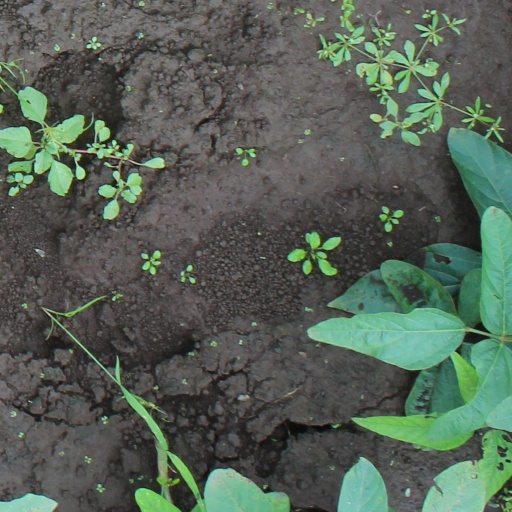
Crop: soybean